The Forest (2016 American film)

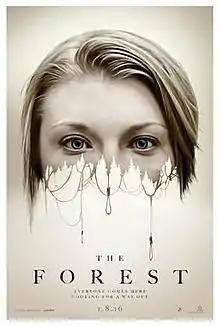
Theatrical release poster

The Forest is a 2016 American supernatural horror film directed by Jason Zada, based on a screenplay by Ben Ketai, Nick Antosca, and Sarah Cornwell. The film stars Natalie Dormer, Taylor Kinney, Yukiyoshi Ozawa, and Eoin Macken.